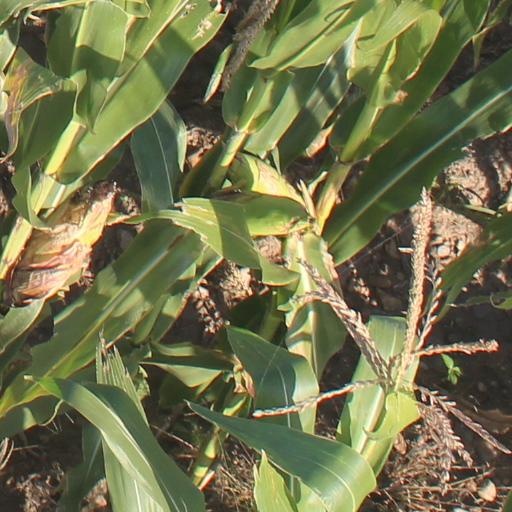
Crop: maize; corn